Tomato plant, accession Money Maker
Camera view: bottom (45 deg); turntable rotation: 330 degrees
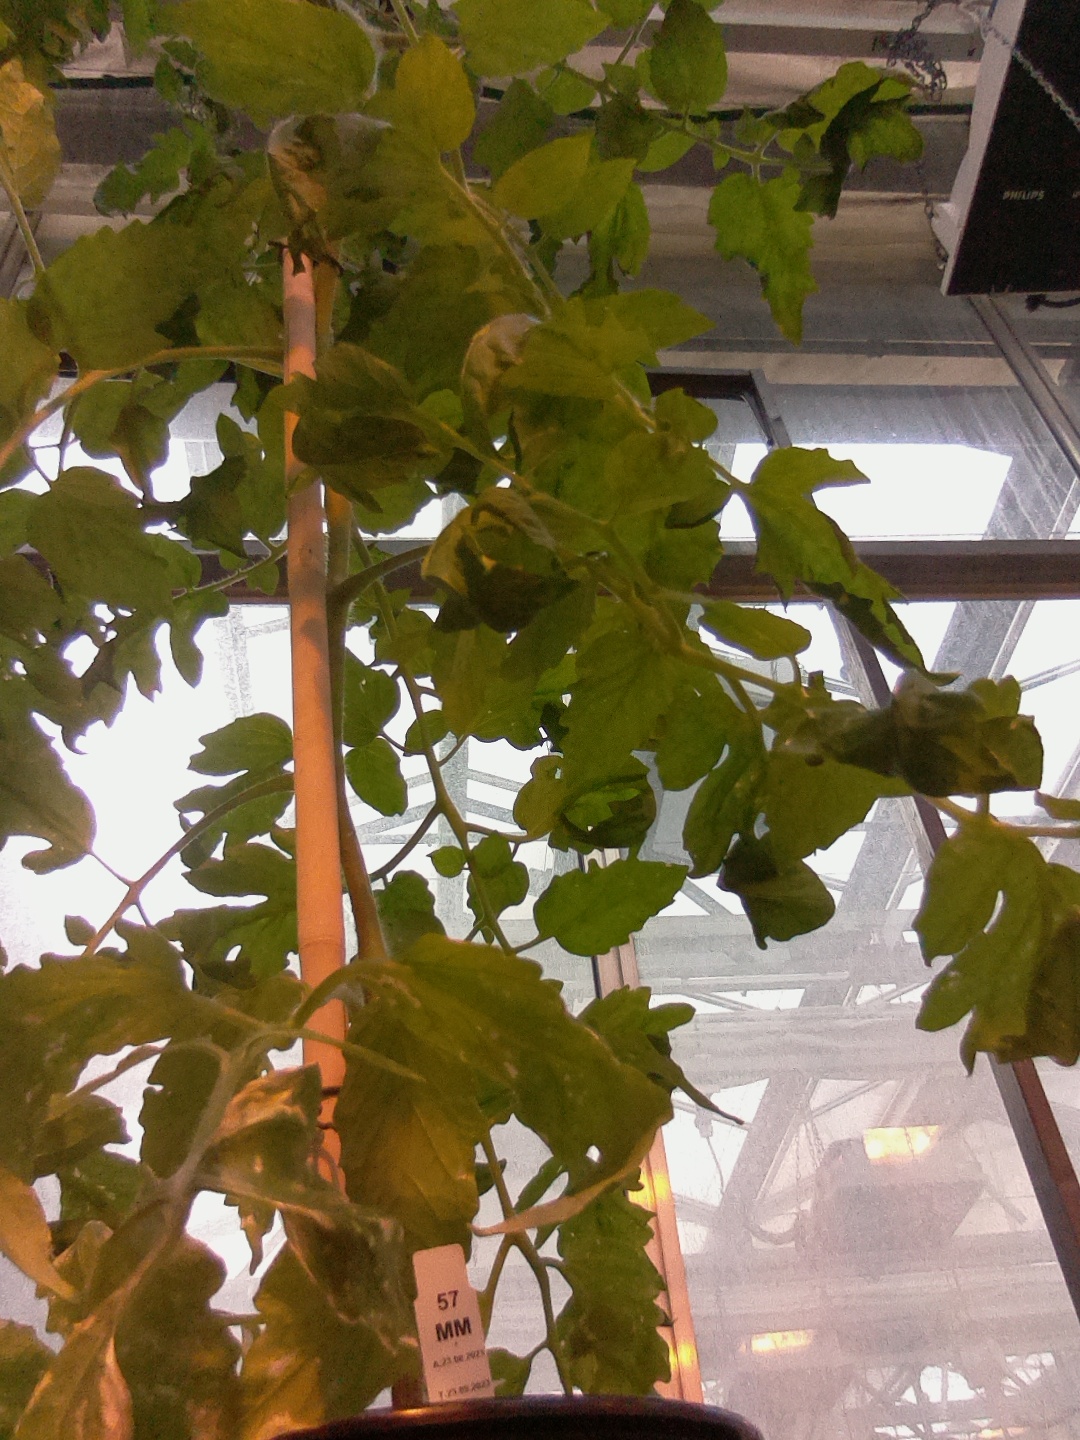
BBCH growth stage 67: Full flowering, 70%-80% of flowers open, more petals falling